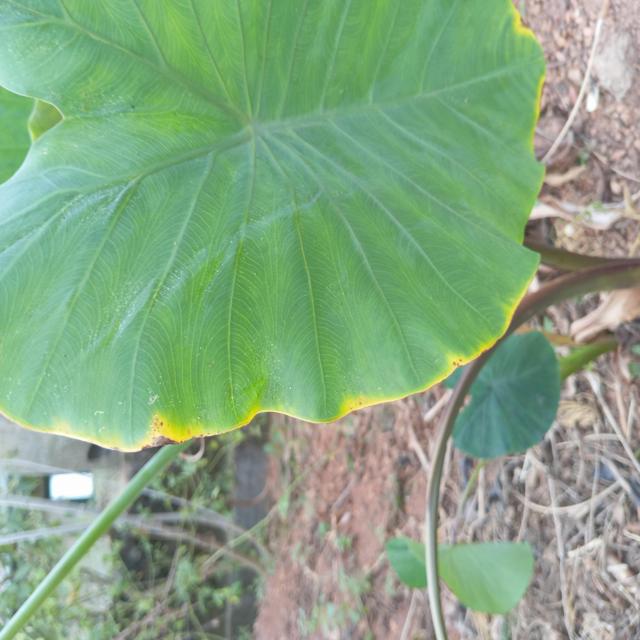
Label: Mid_Blight